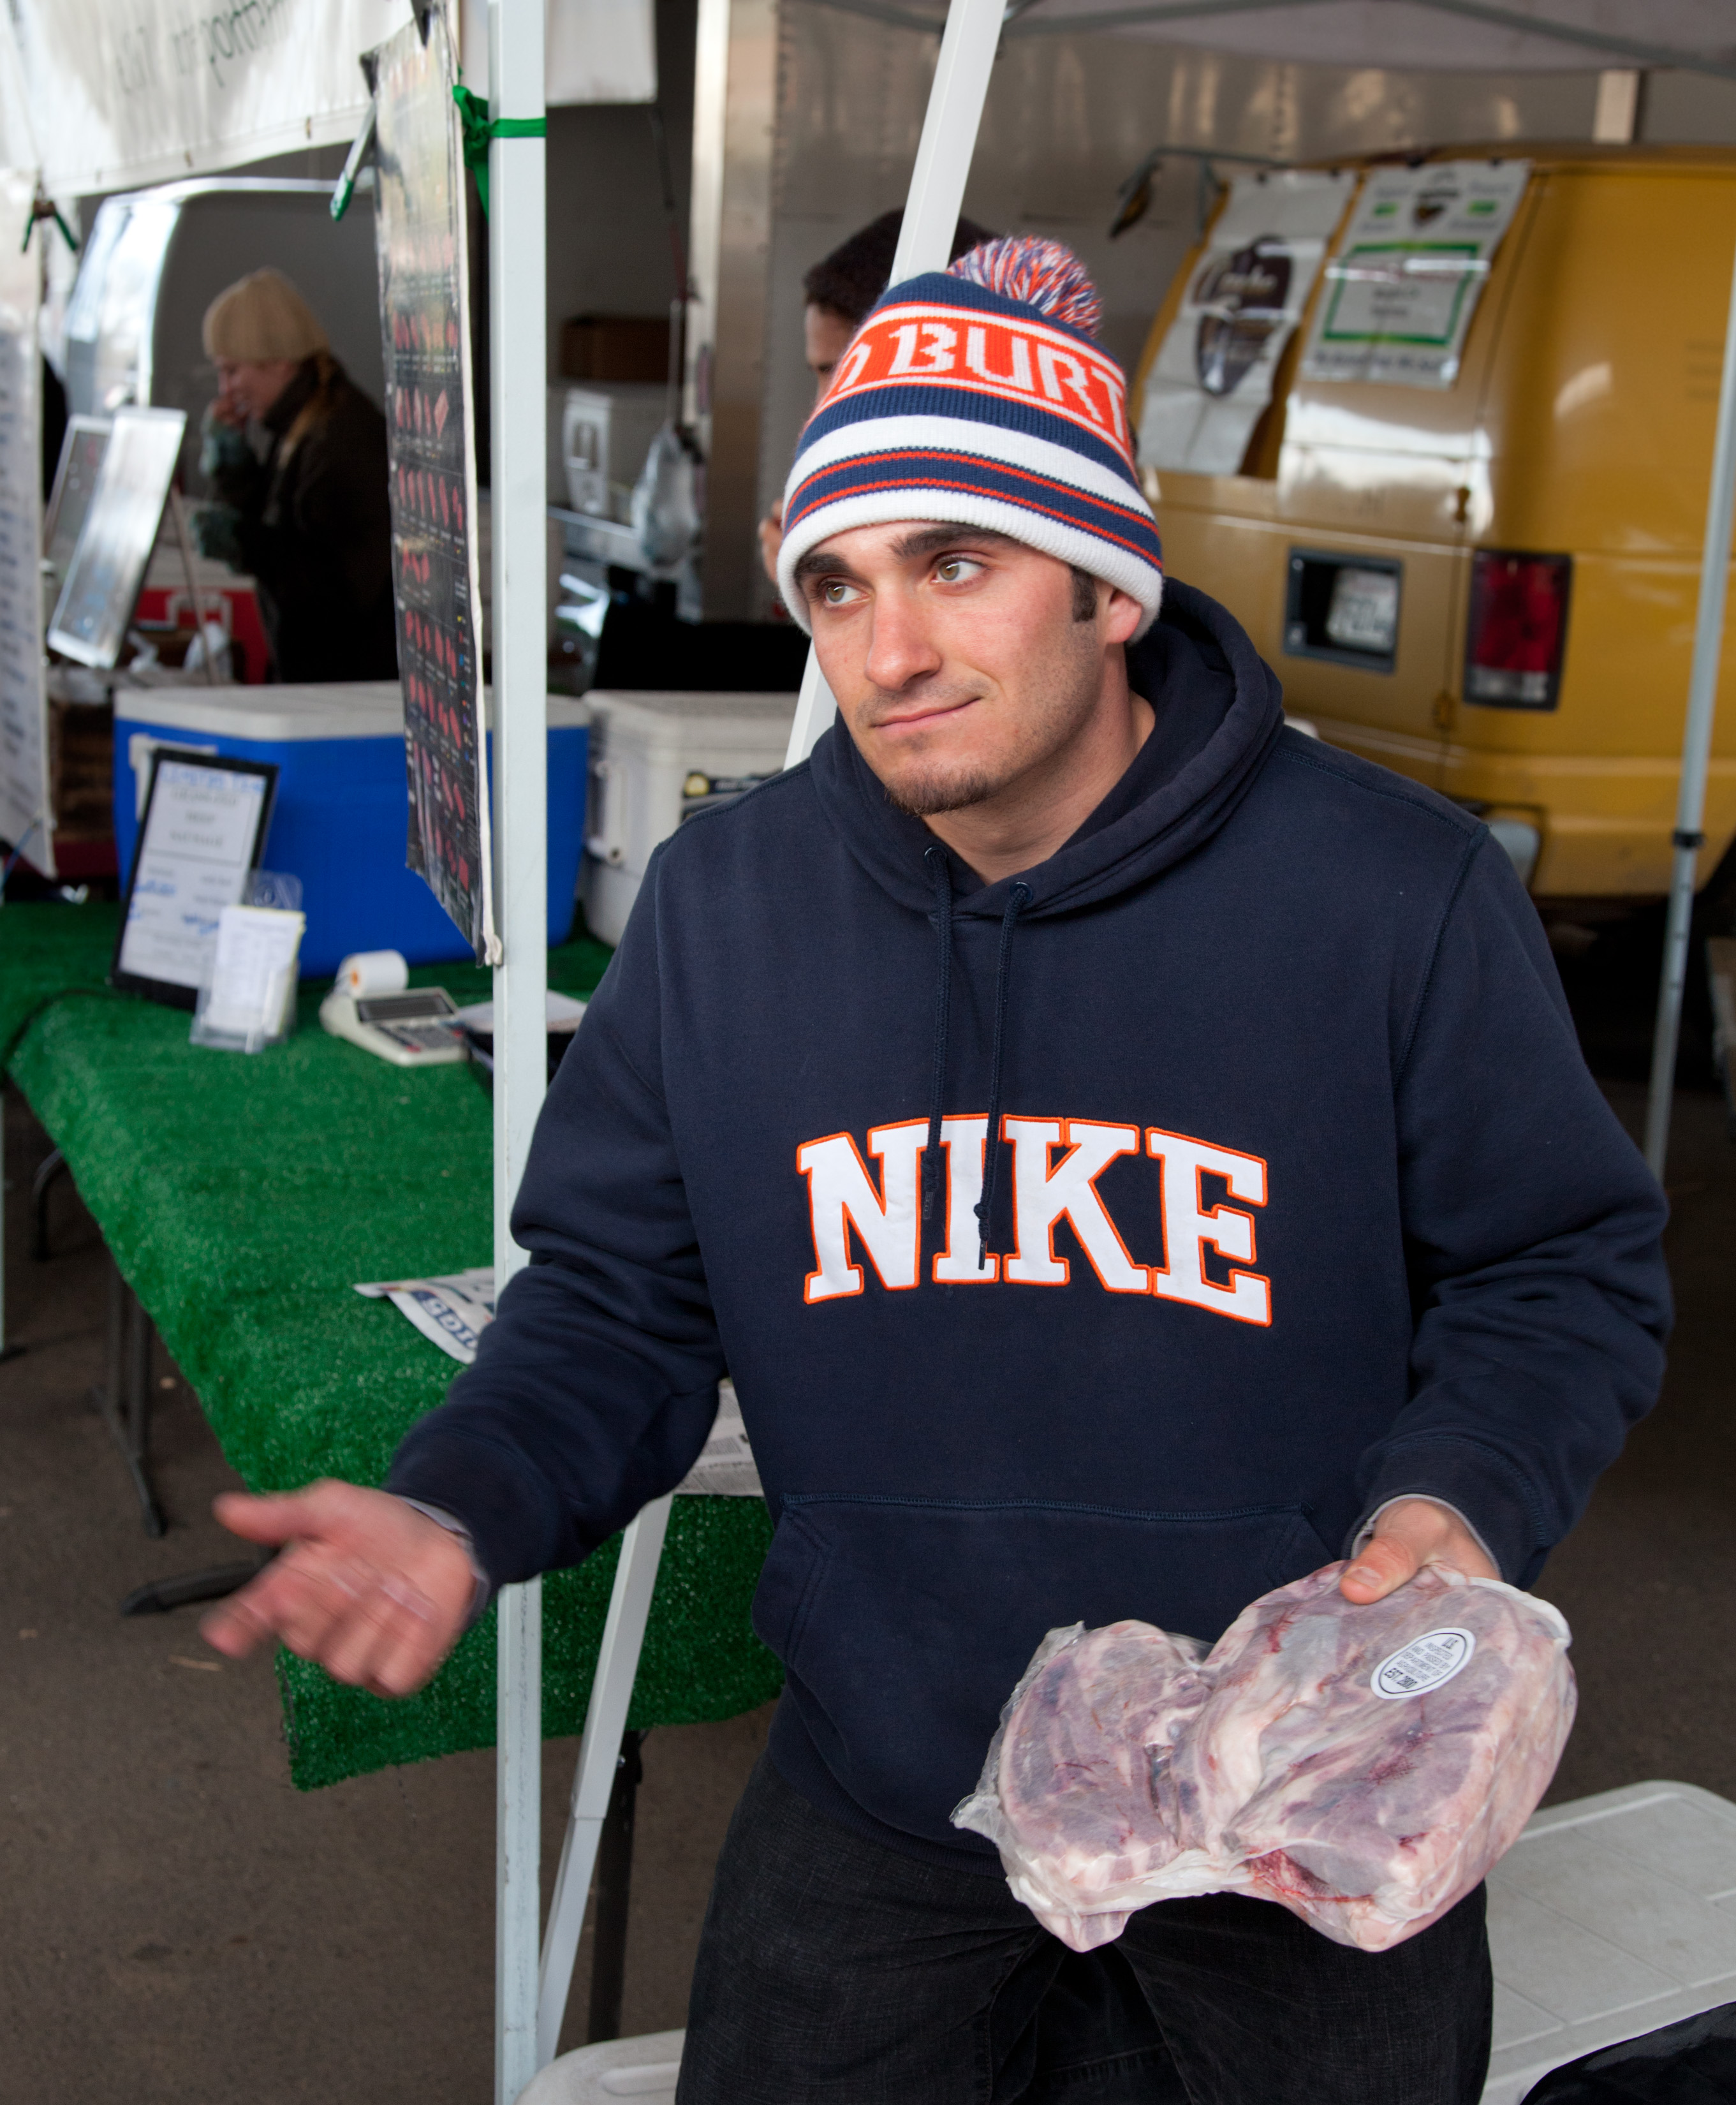
man, recreation, headgear, outerwear, lamb, product, nick, fun, cap, event, farmersmarket, sacramento, t shirt, emighsmarket